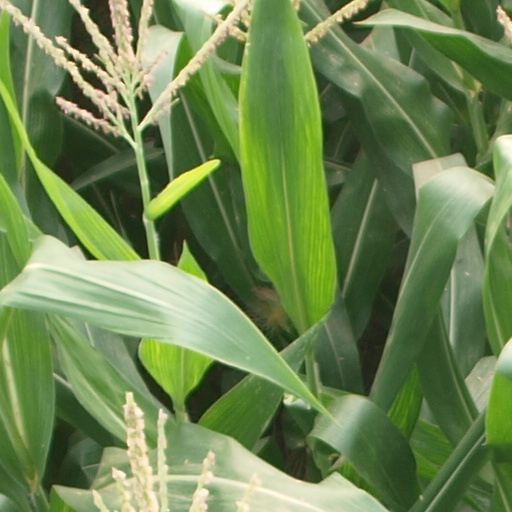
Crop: maize; corn